Hannah Awolowo

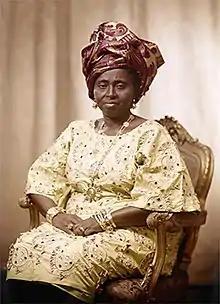

Chief Hannah Idowu Dideolu Awolowo (25 November 1915 – 19 September 2015), popularly known as HID, was a Nigerian businesswoman and politician.